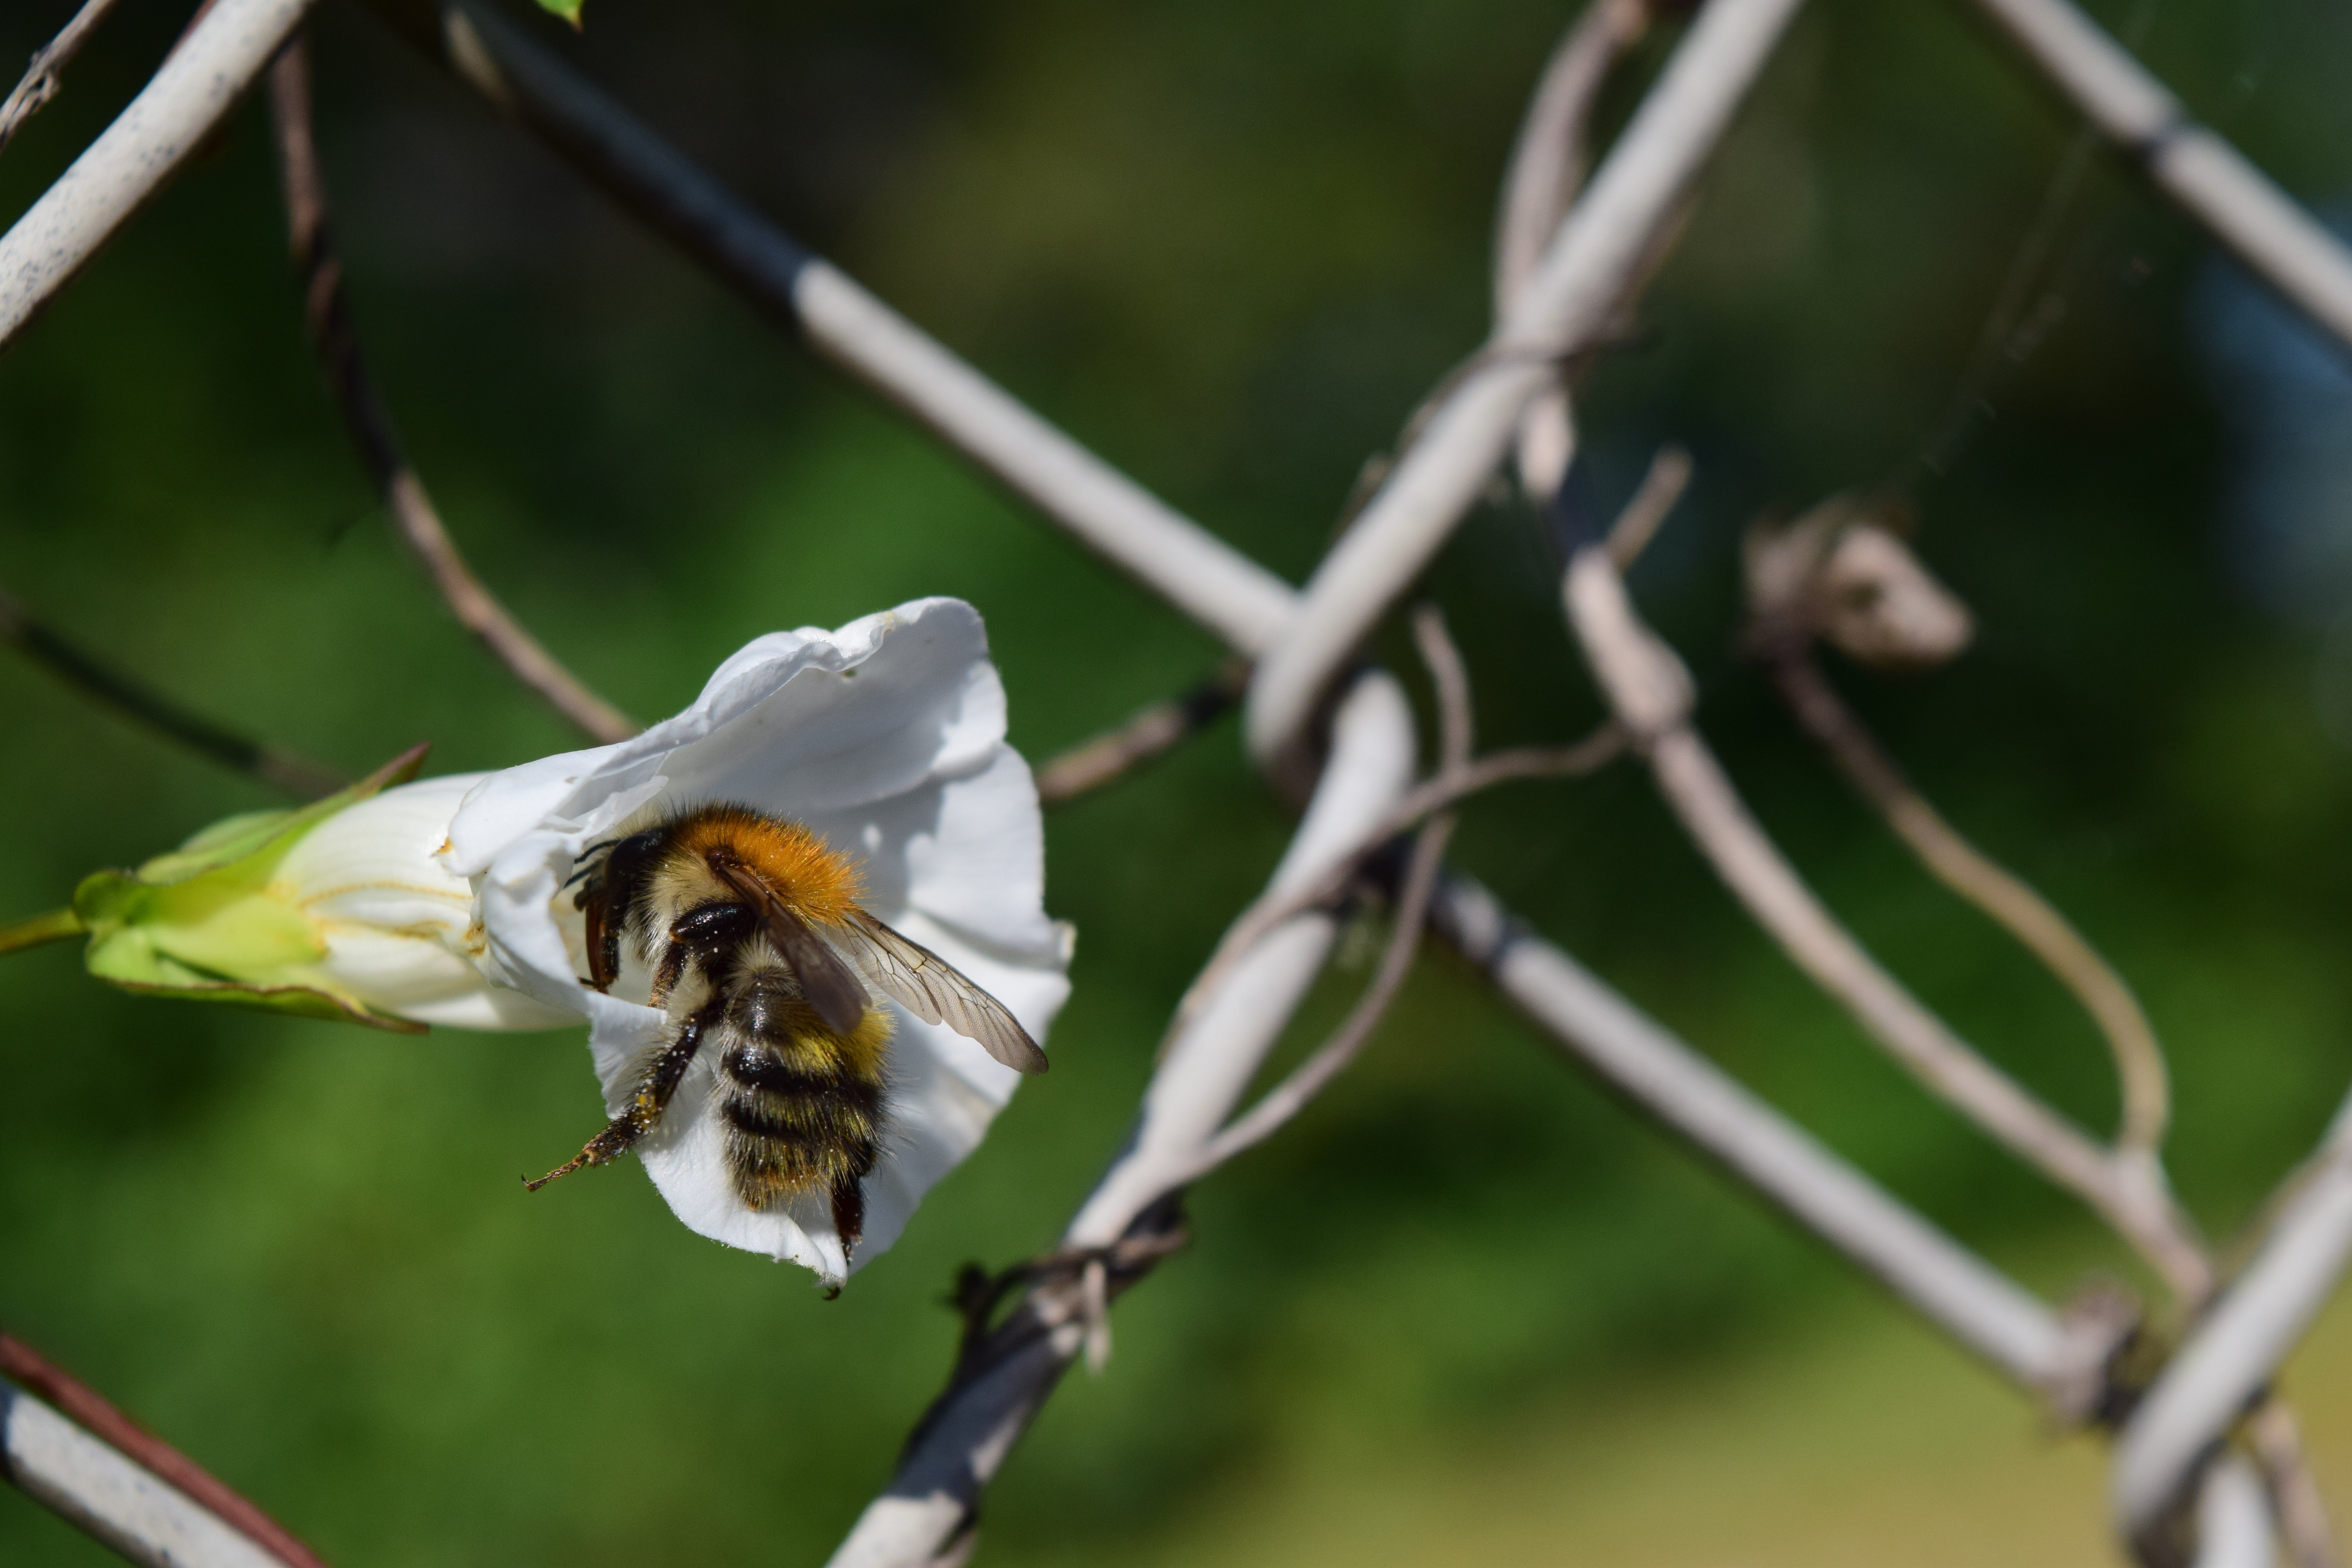
nature, branch, blossom, fence, plant, white, flower, bloom, food, insect, botany, climber, close, flora, fauna, invertebrate, close up, bee, collect, search, nectar, wire mesh, macro photography, white blossom, honey bee, hard working, pollinator, membrane winged insect, pollen pollinate